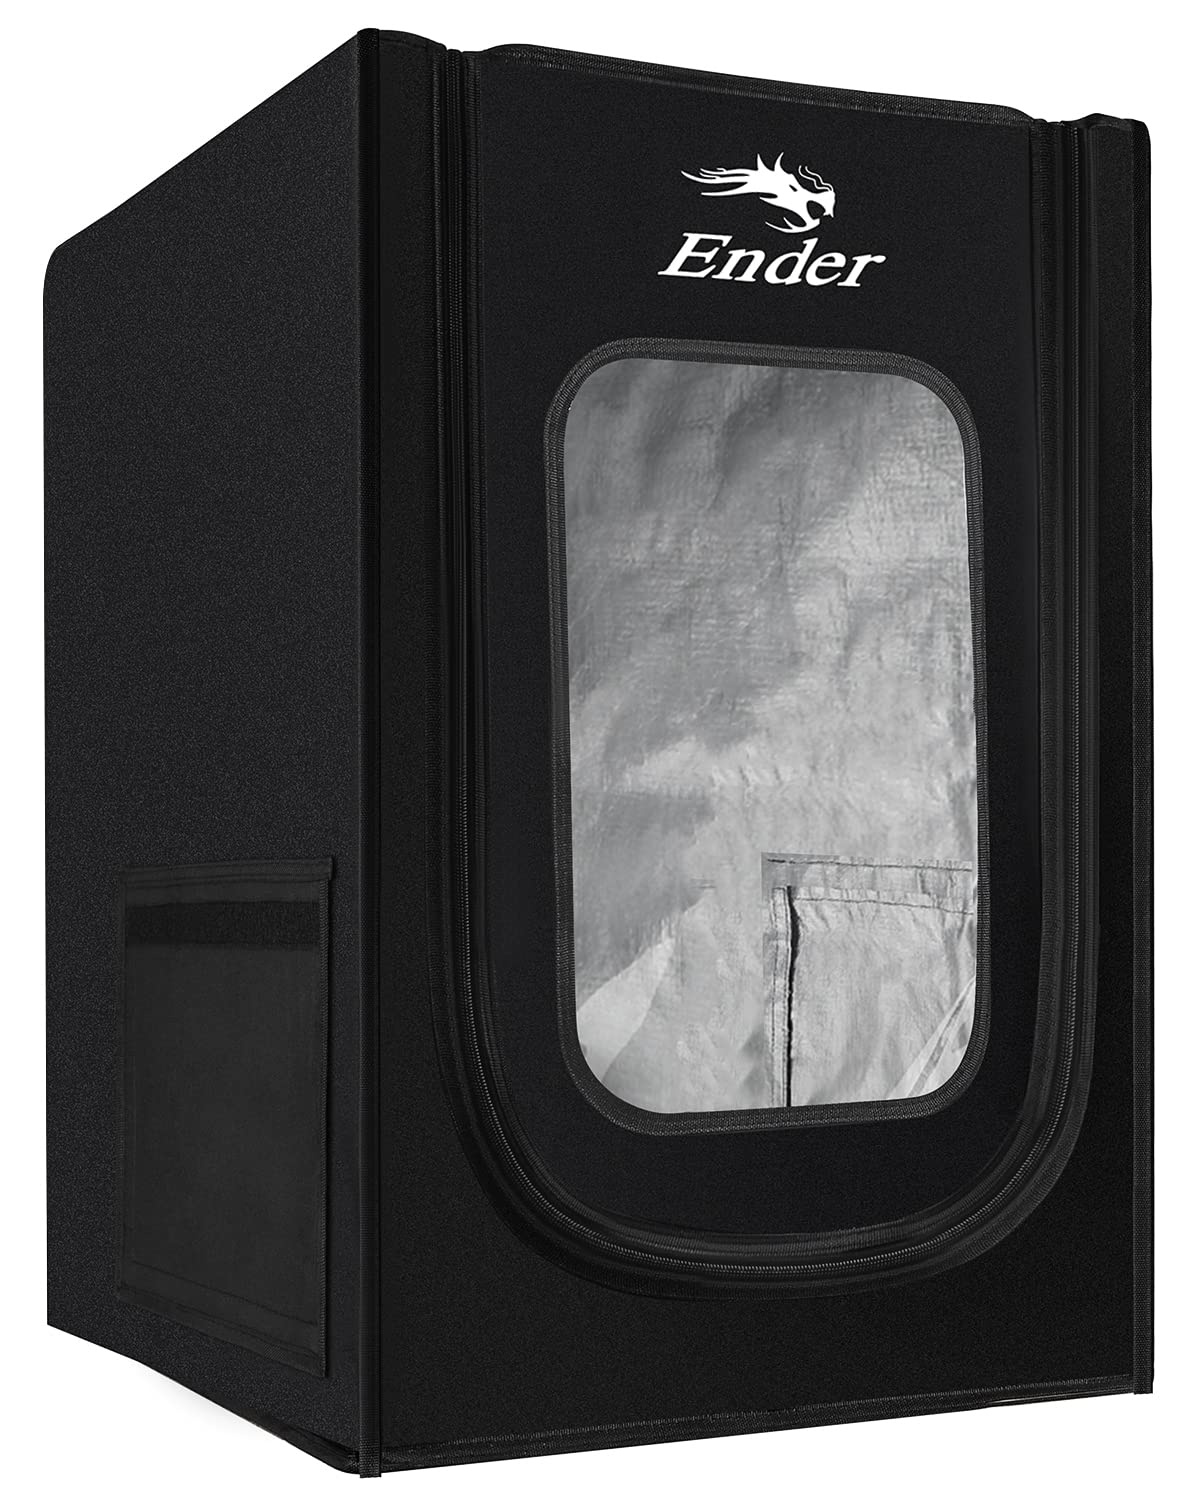
2 x RAW Customer Returns 3D Printer Enclosure Creality Official Fireproof and Dustproof 3D Printer Enclosure Constant Temperature Protective Cover Room for Ender5 5 pro 5 Plus,CR-10 10S 10S PRO 10MINI,CR-X CR-20 20PRO- Large - RRP £108.76
Download Manifest: HERE Title Qty Unit Price Total Price ASIN EAN 3D Printer Enclosure Creality Official Fireproof and Dustproof 3D Printer Enclosure Constant Temperature Protective Cover Room for Ender5 5 pro 5 Plus,CR-10 10S 10S PRO 10MINI,CR-X CR-20 20PRO- Large 2 £54.38 £108.76 B0CGDBZ3W5 N/A
Brand: Jobalots
Category: Electronics > Print, Copy, Scan & Fax > 3D Printer Accessories > 3D Printer Carrying Cases